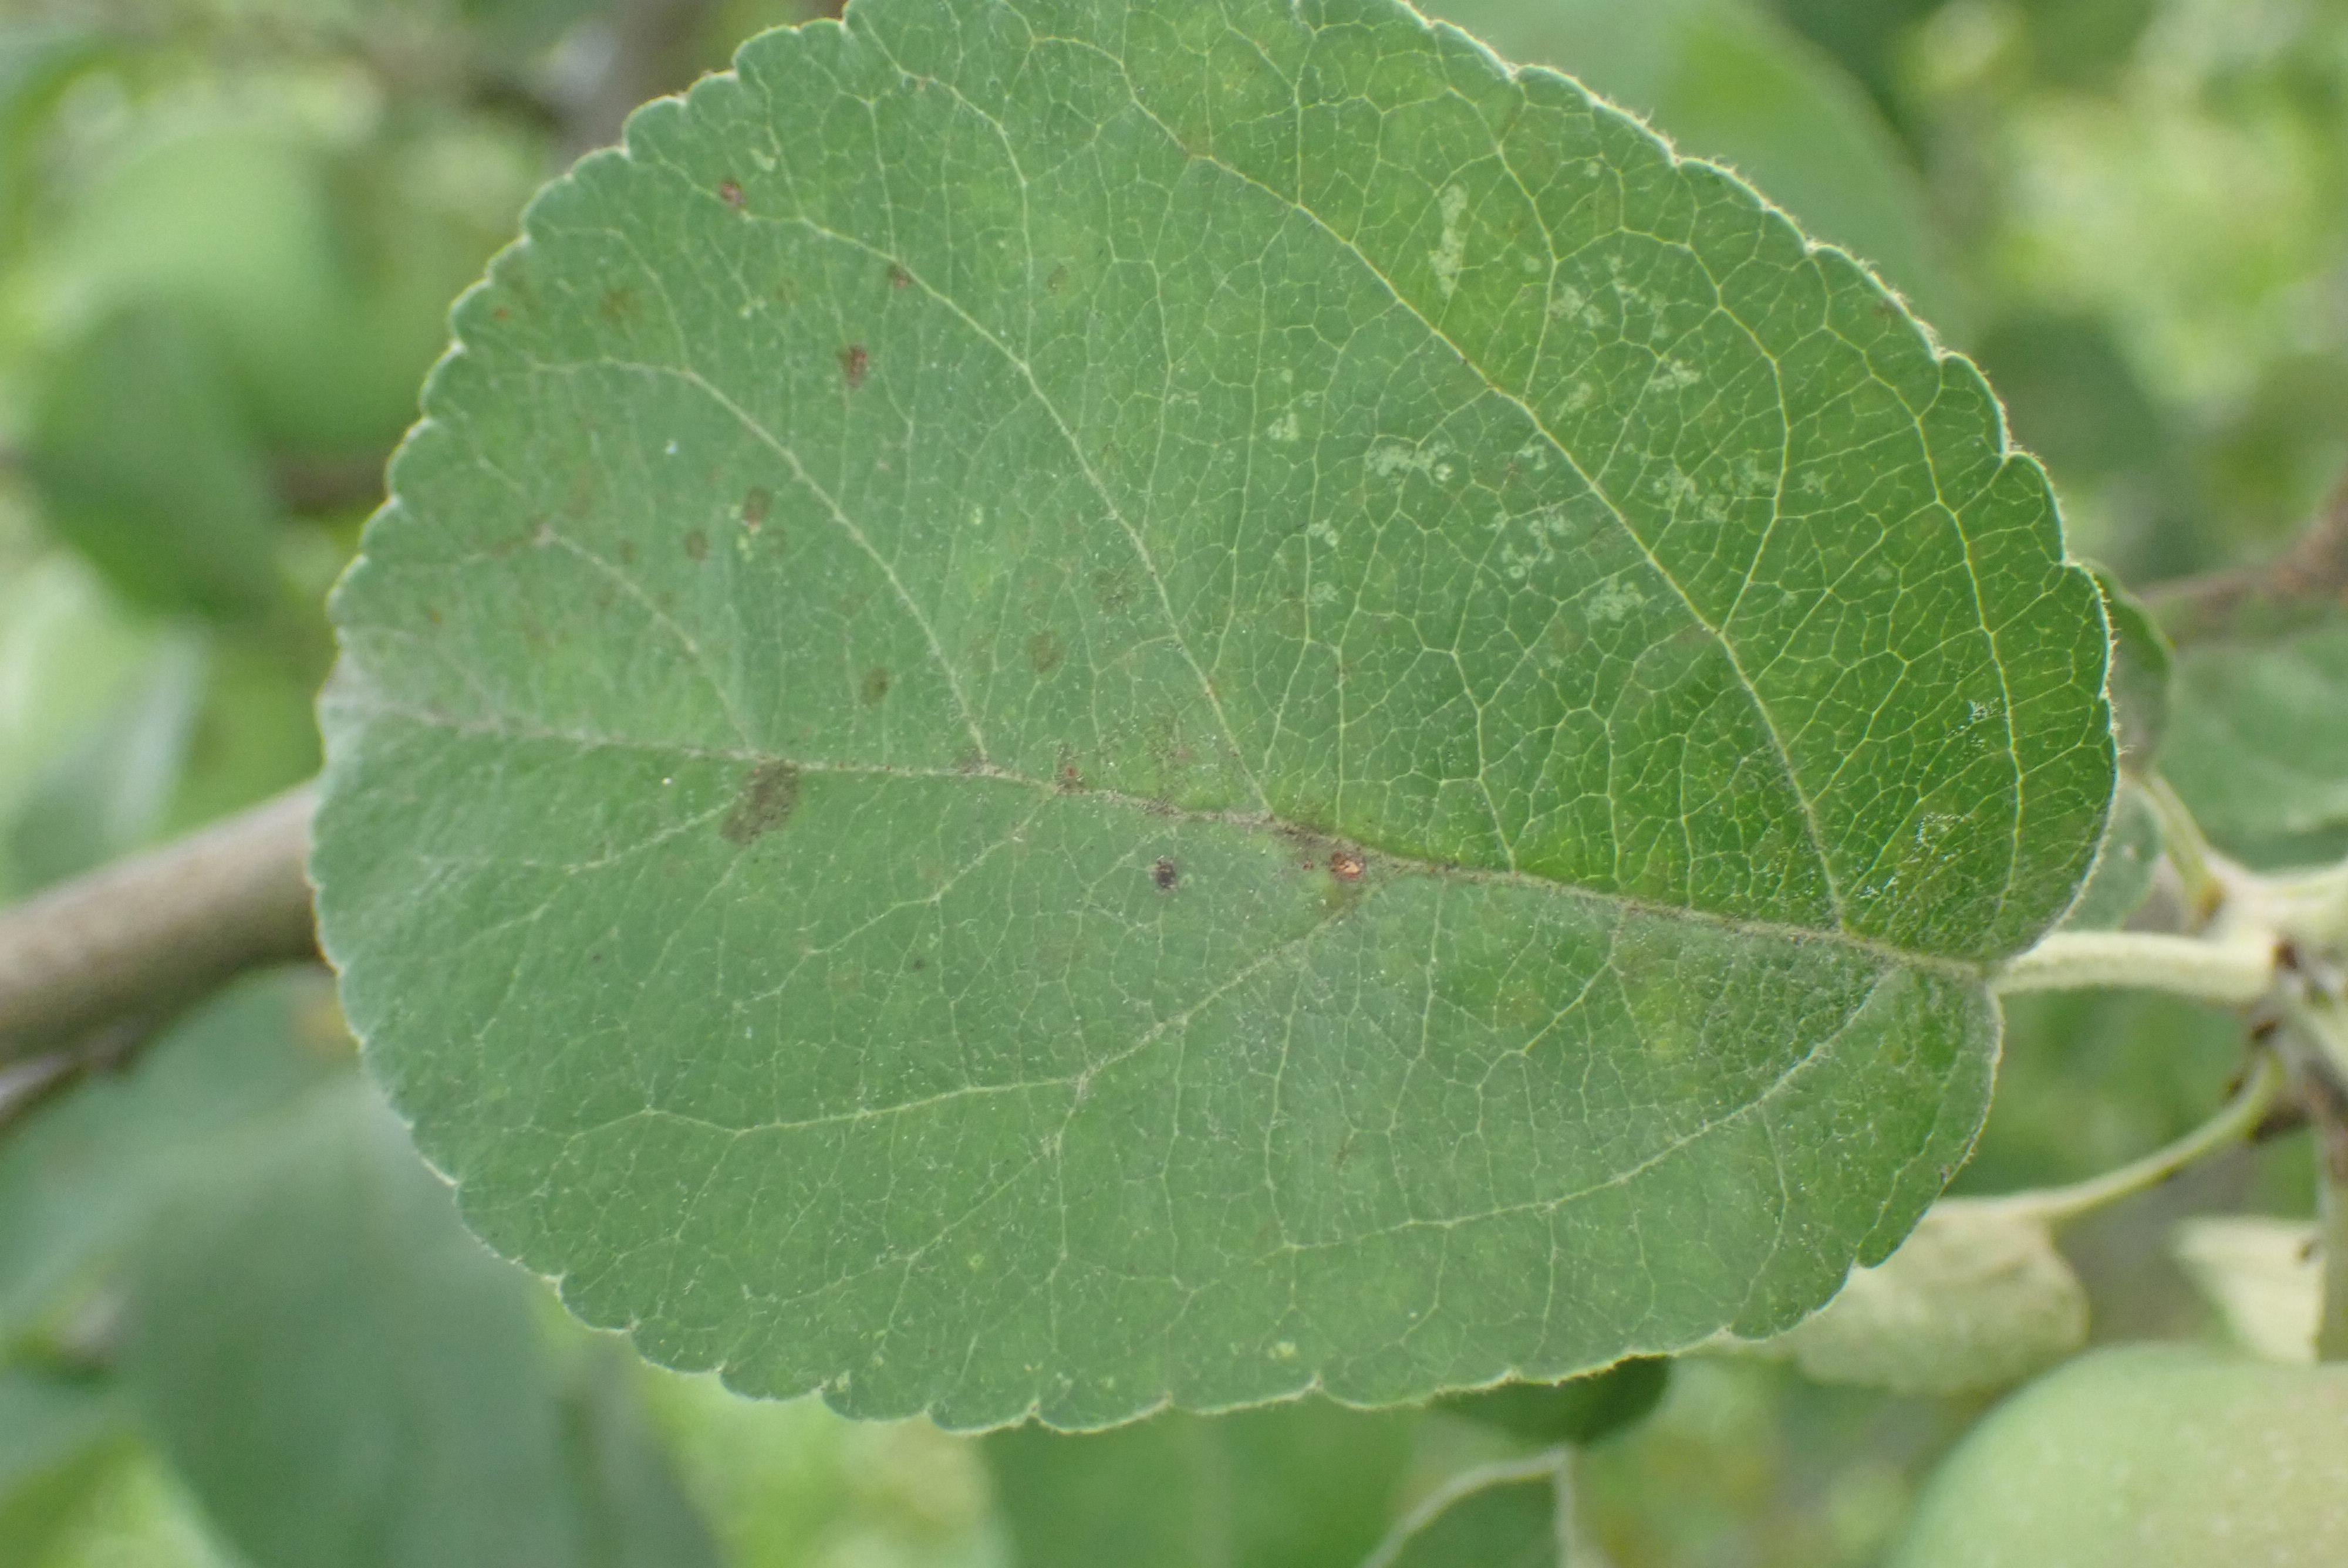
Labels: scab